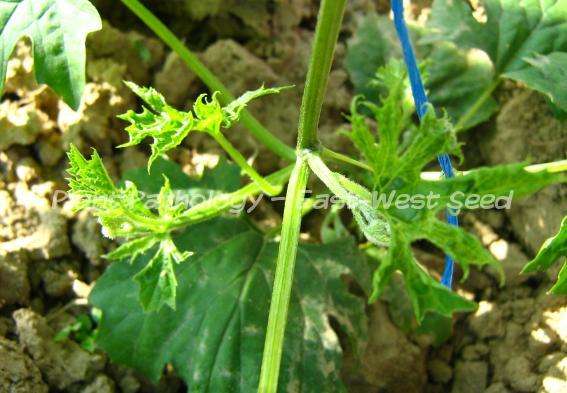
Plant: Zucchini
Disease: zucchini yellow mosaic virus